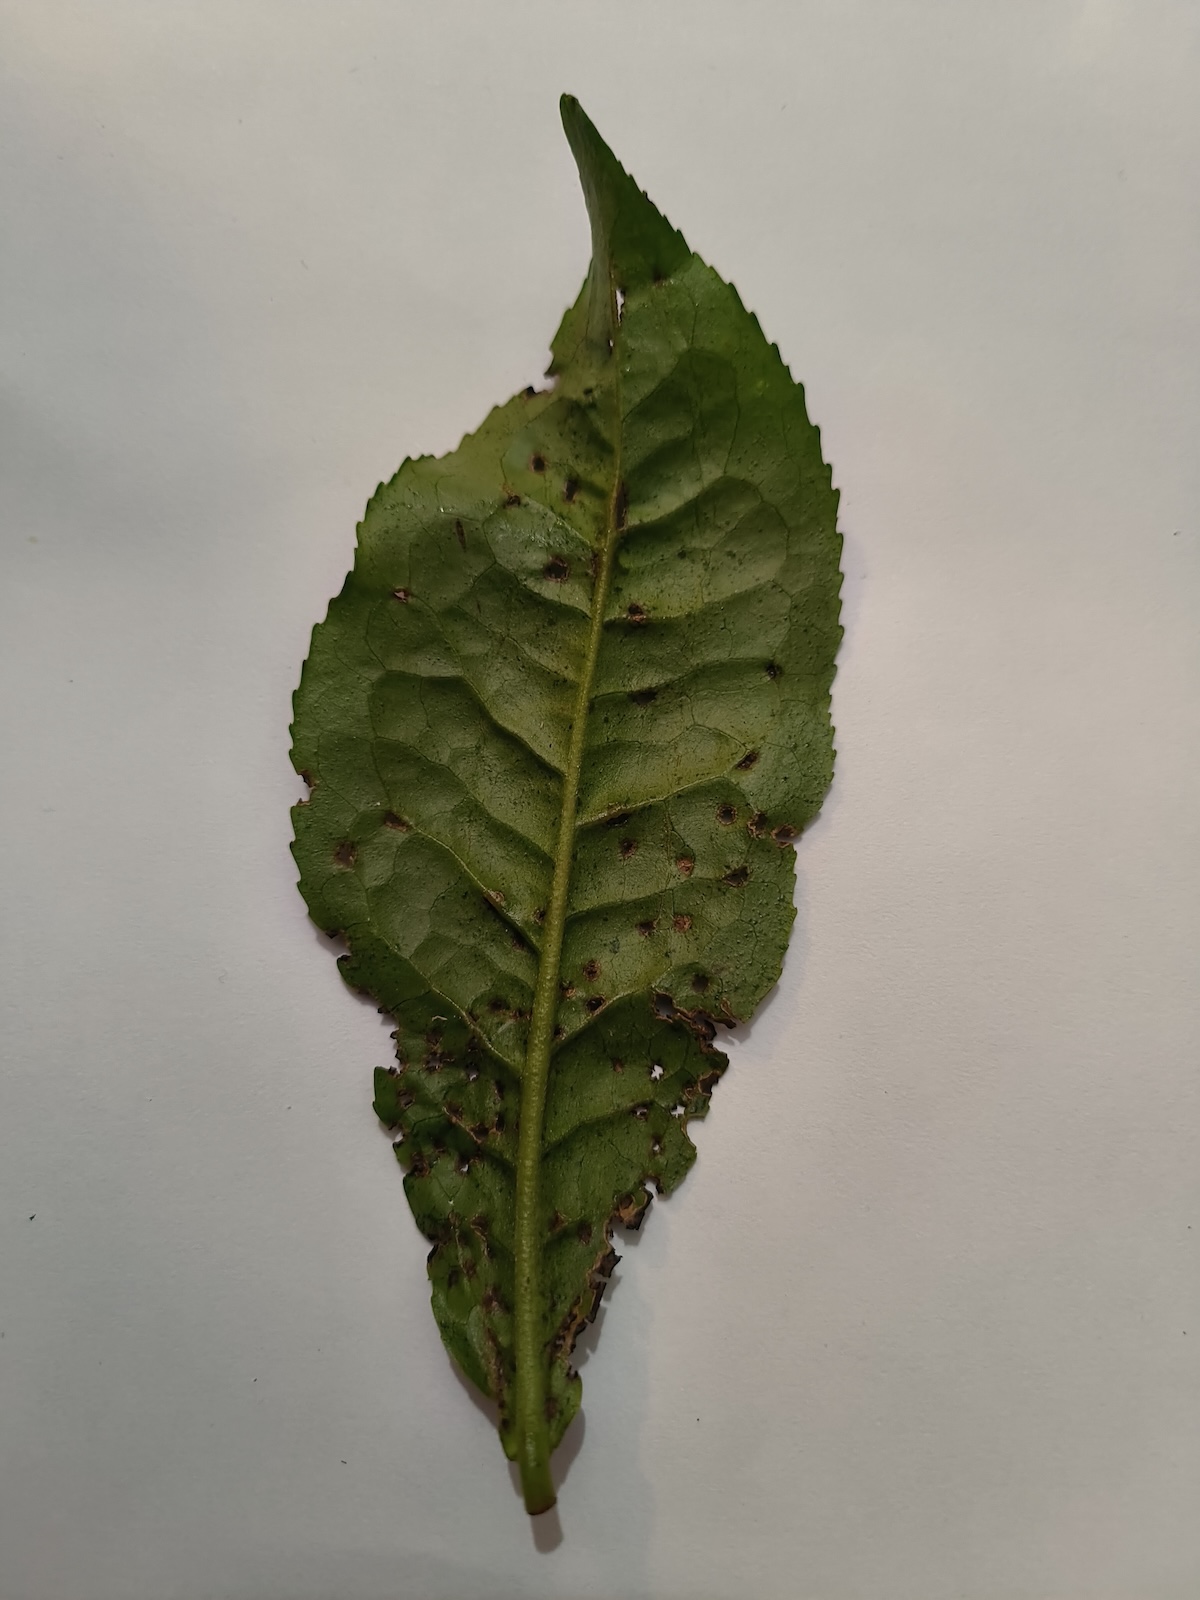
Label: Green mirid bug